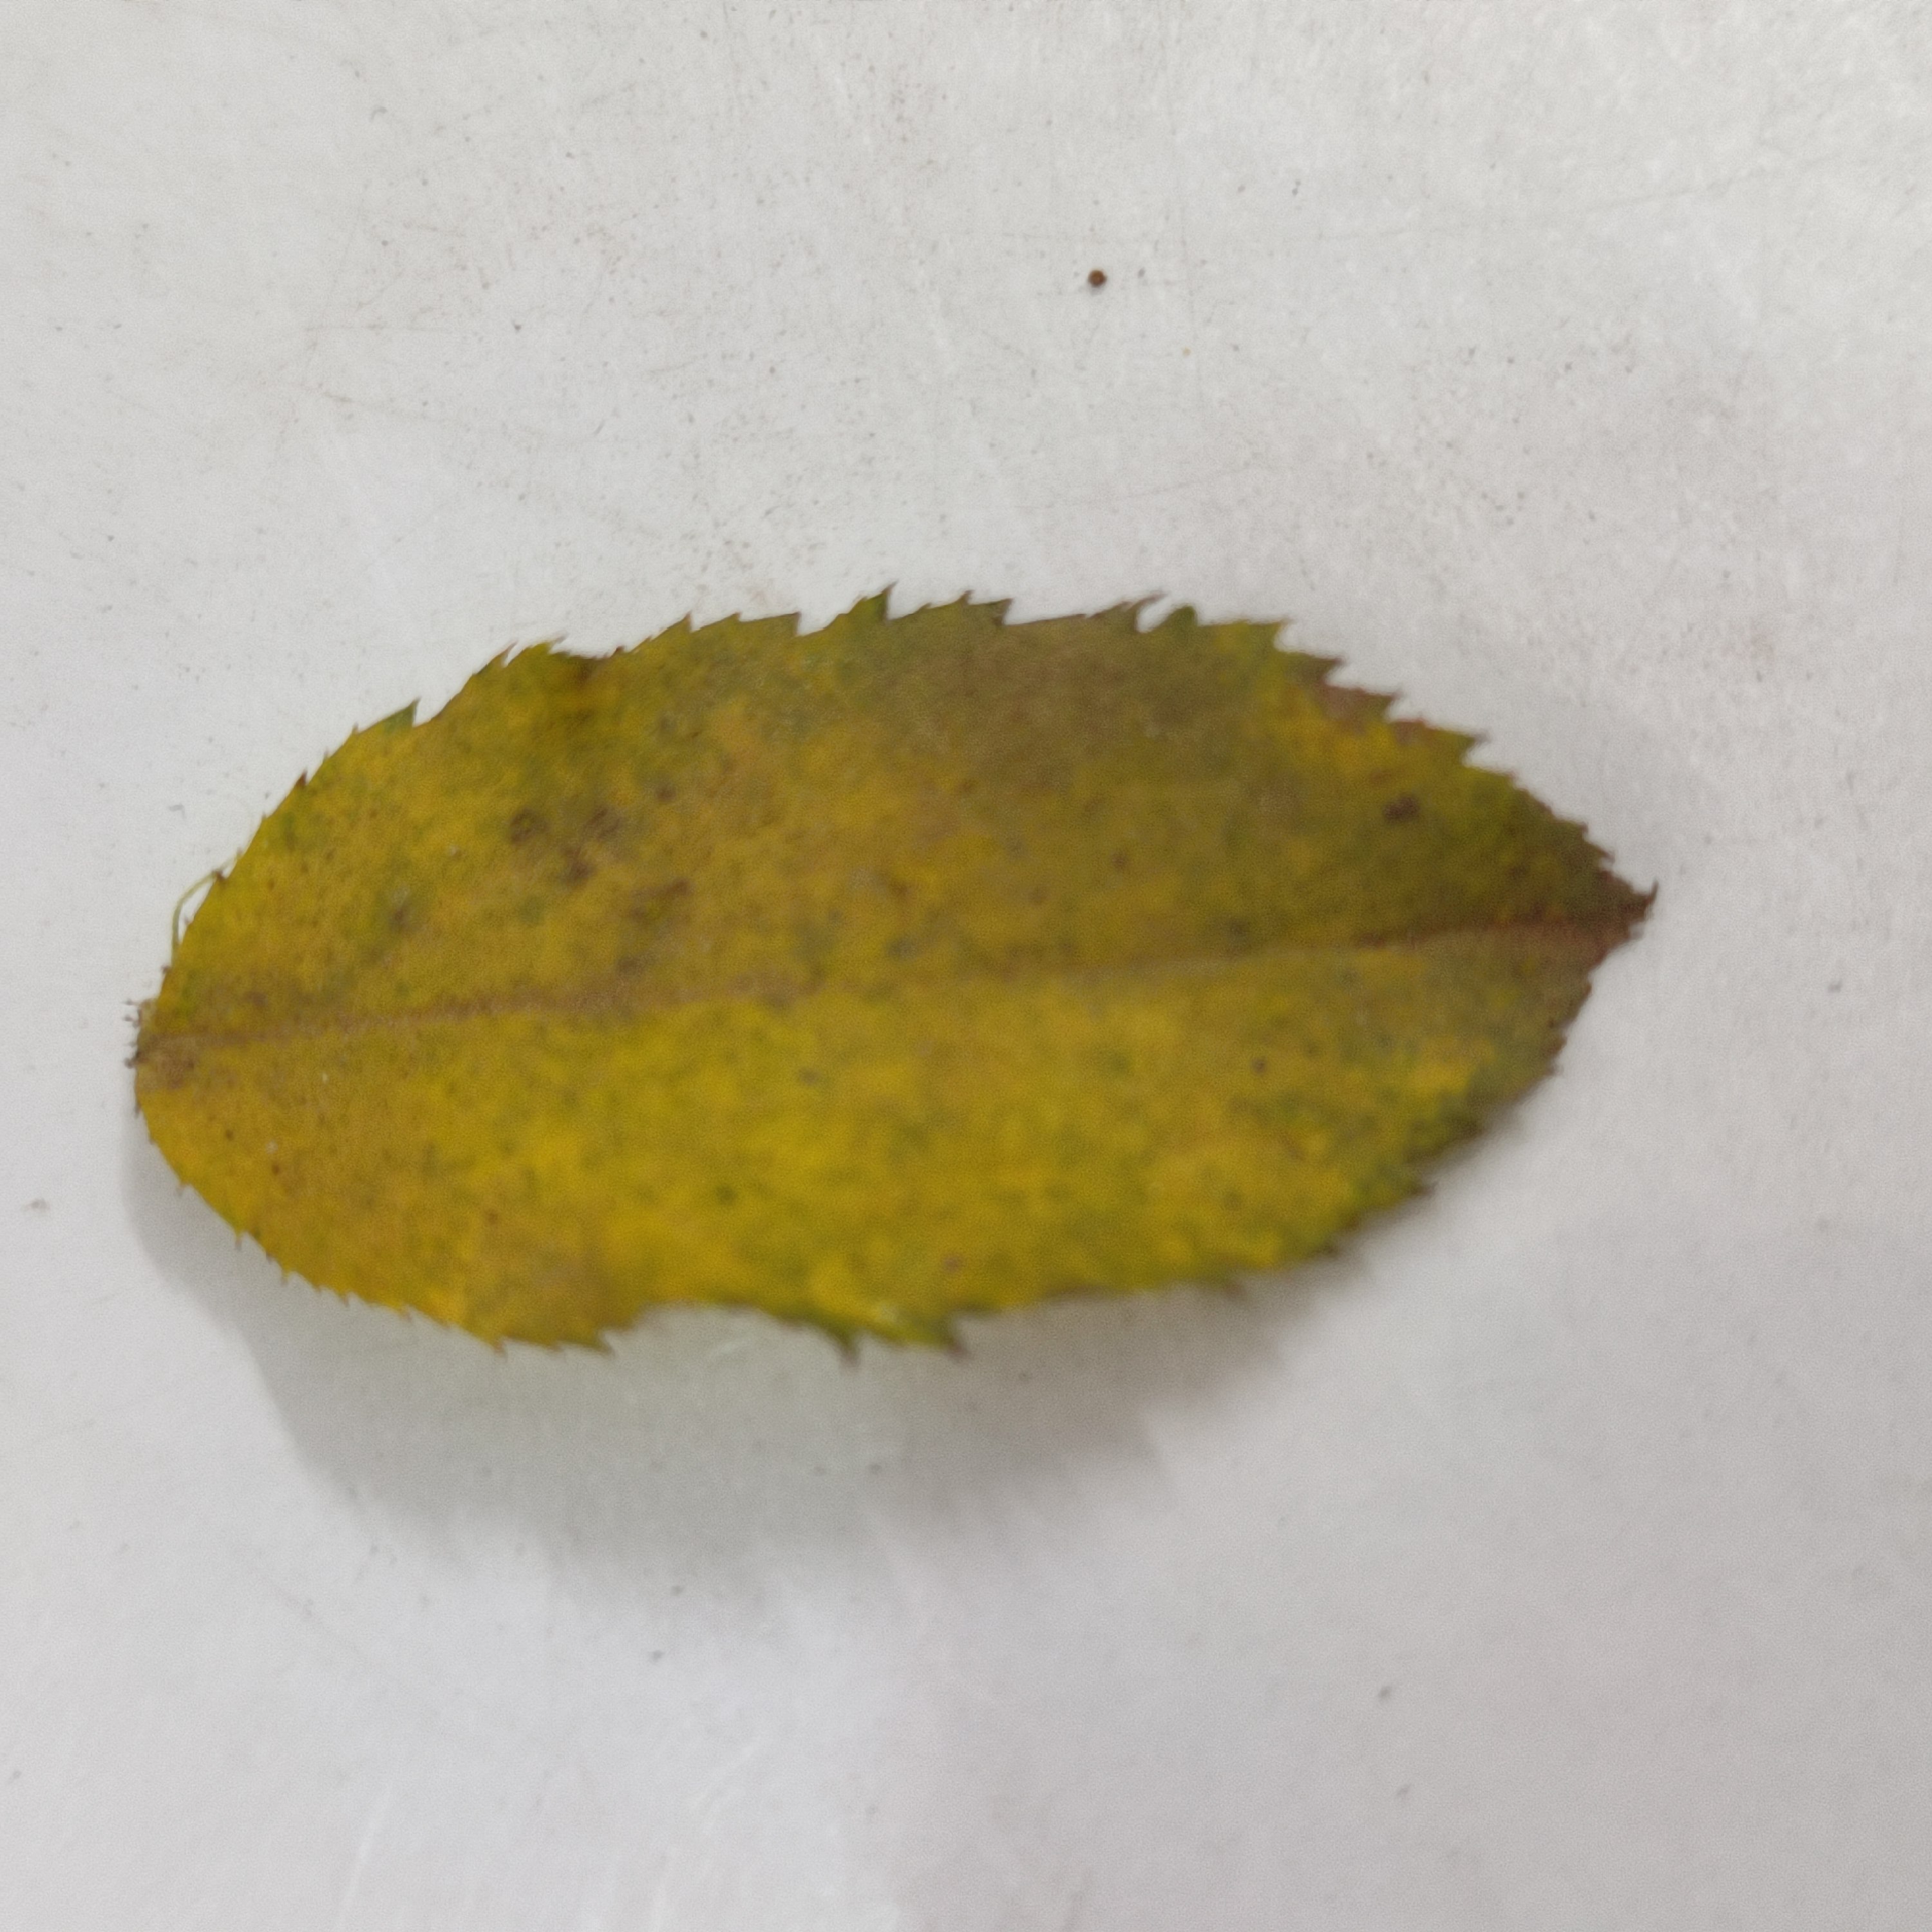
Label: Yellow Mosaic Virus